Sonda (rocket)

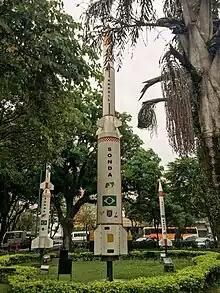
Sonda II, III and IV on display at Parque Santos Dumont

Sonda ("Probe" in English) is a family of Brazilian-built sounding rockets which serves as an R&D path to the VLS orbital rocket. Launches started in 1965 and continue to this day. Launch sites include Wallops Island, Andoya, Kiruna, Natal, Alcântara, Cassino and SvalRak.